Hawaiian Falls

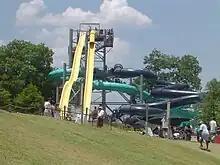
The Waimea Bay slide complex contains 2 body slides & 2 tubes slides

"Hawaiian Falls Garland" (Also known as Hawaiian Falls Firewheel) was the first park in for the chain and officially opened on May 24, 2003, in Garland, Texas.